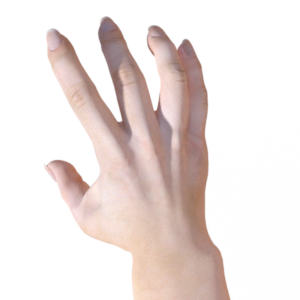
Label: paper